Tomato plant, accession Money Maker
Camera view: bottom (45 deg); turntable rotation: 330 degrees
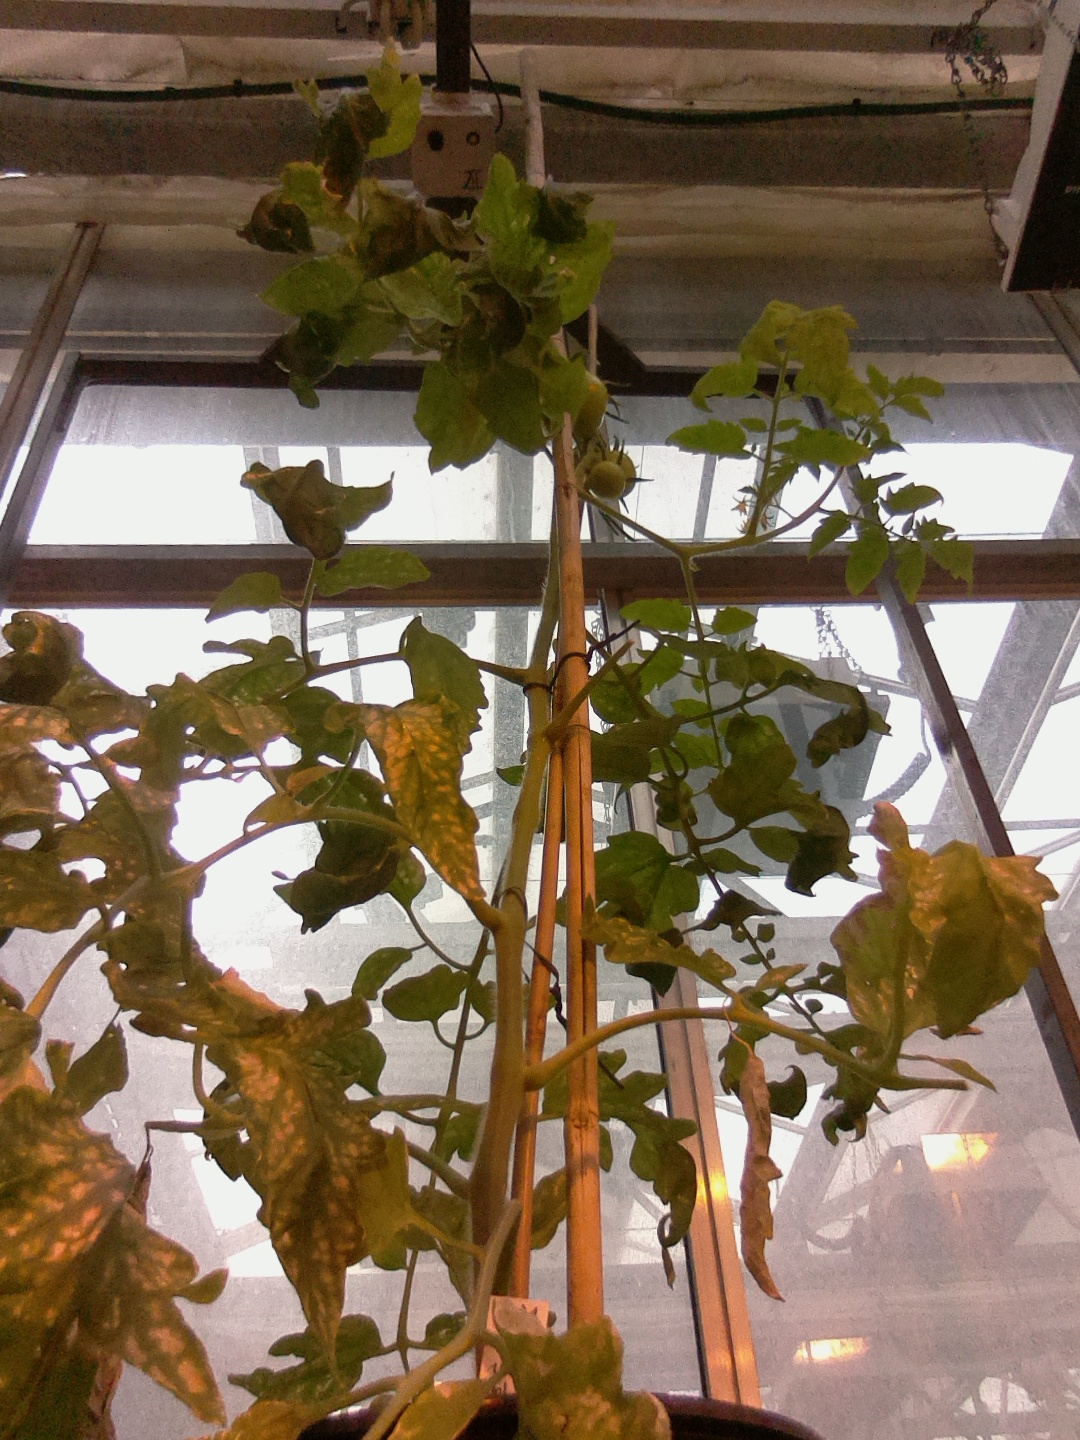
BBCH growth stage 74: 40%-50% of final fruit size